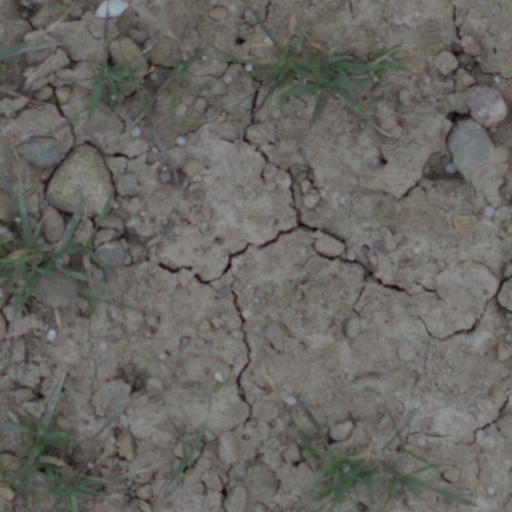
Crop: wheat